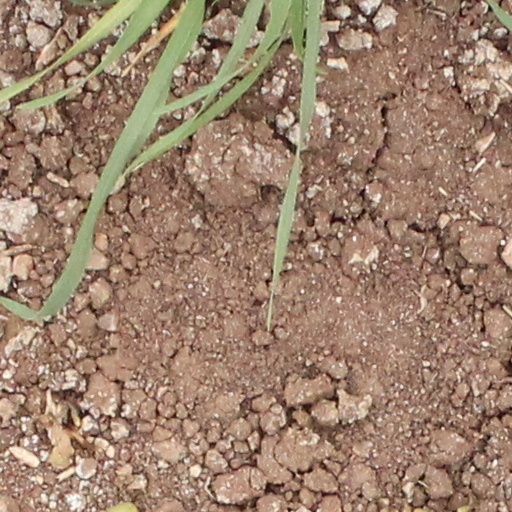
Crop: wheat